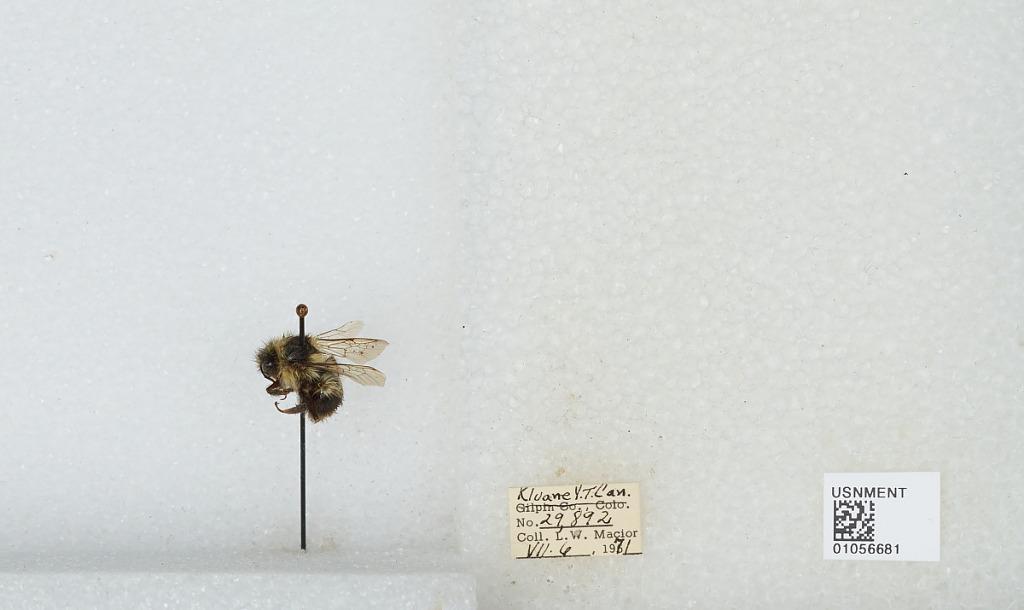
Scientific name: Bombus bifarius nearcticus
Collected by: L. Macior
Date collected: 1971-7-6
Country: Canada
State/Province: Yukon Territory
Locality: Kluane
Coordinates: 60.75, -139.5